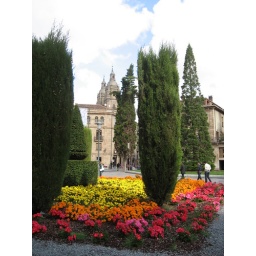
Random flower bed near our hotel